Donald Sinclair (veterinary surgeon)

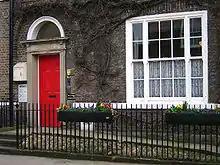

In 1939, Sinclair bought a veterinary practice at 23 Kirkgate, Thirsk, Yorkshire. In July 1940, Sinclair began war service in the Royal Air Force, and hired Alf Wight to run the practice. However, in order to join up, Sinclair had claimed to be younger than he actually was. It was quickly discovered that his reflexes were not fast enough for him to continue with pilot training. He could have been redeployed within the service, but the fact that he was a veterinary surgeon meant that he was considered to be more useful to the war effort by resuming his peacetime profession. The severe national food shortage meant that proper veterinary treatment of farm animals received a high priority and so, within four months of joining the RAF, Sinclair received a compulsory discharge and returned to Thirsk.